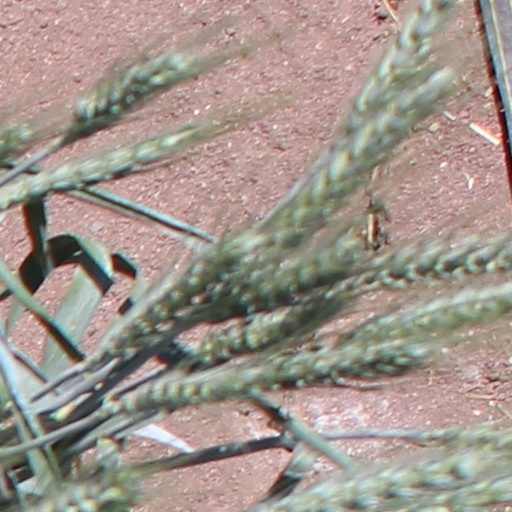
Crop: wheat